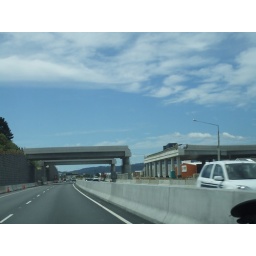
building of the new over bridge to Maungaraki Dowse Drive.